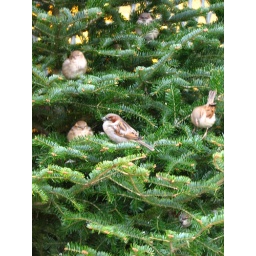
finches sleeping in a pine tree